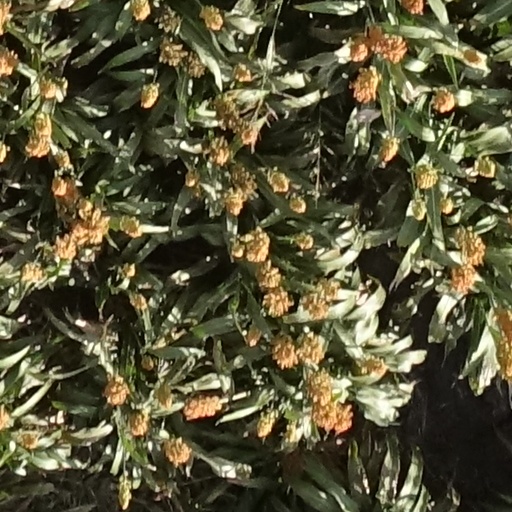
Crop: sorghum